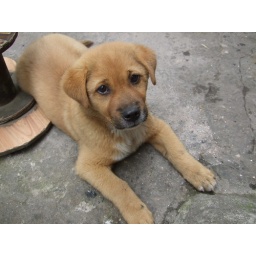
puppy in friend's home